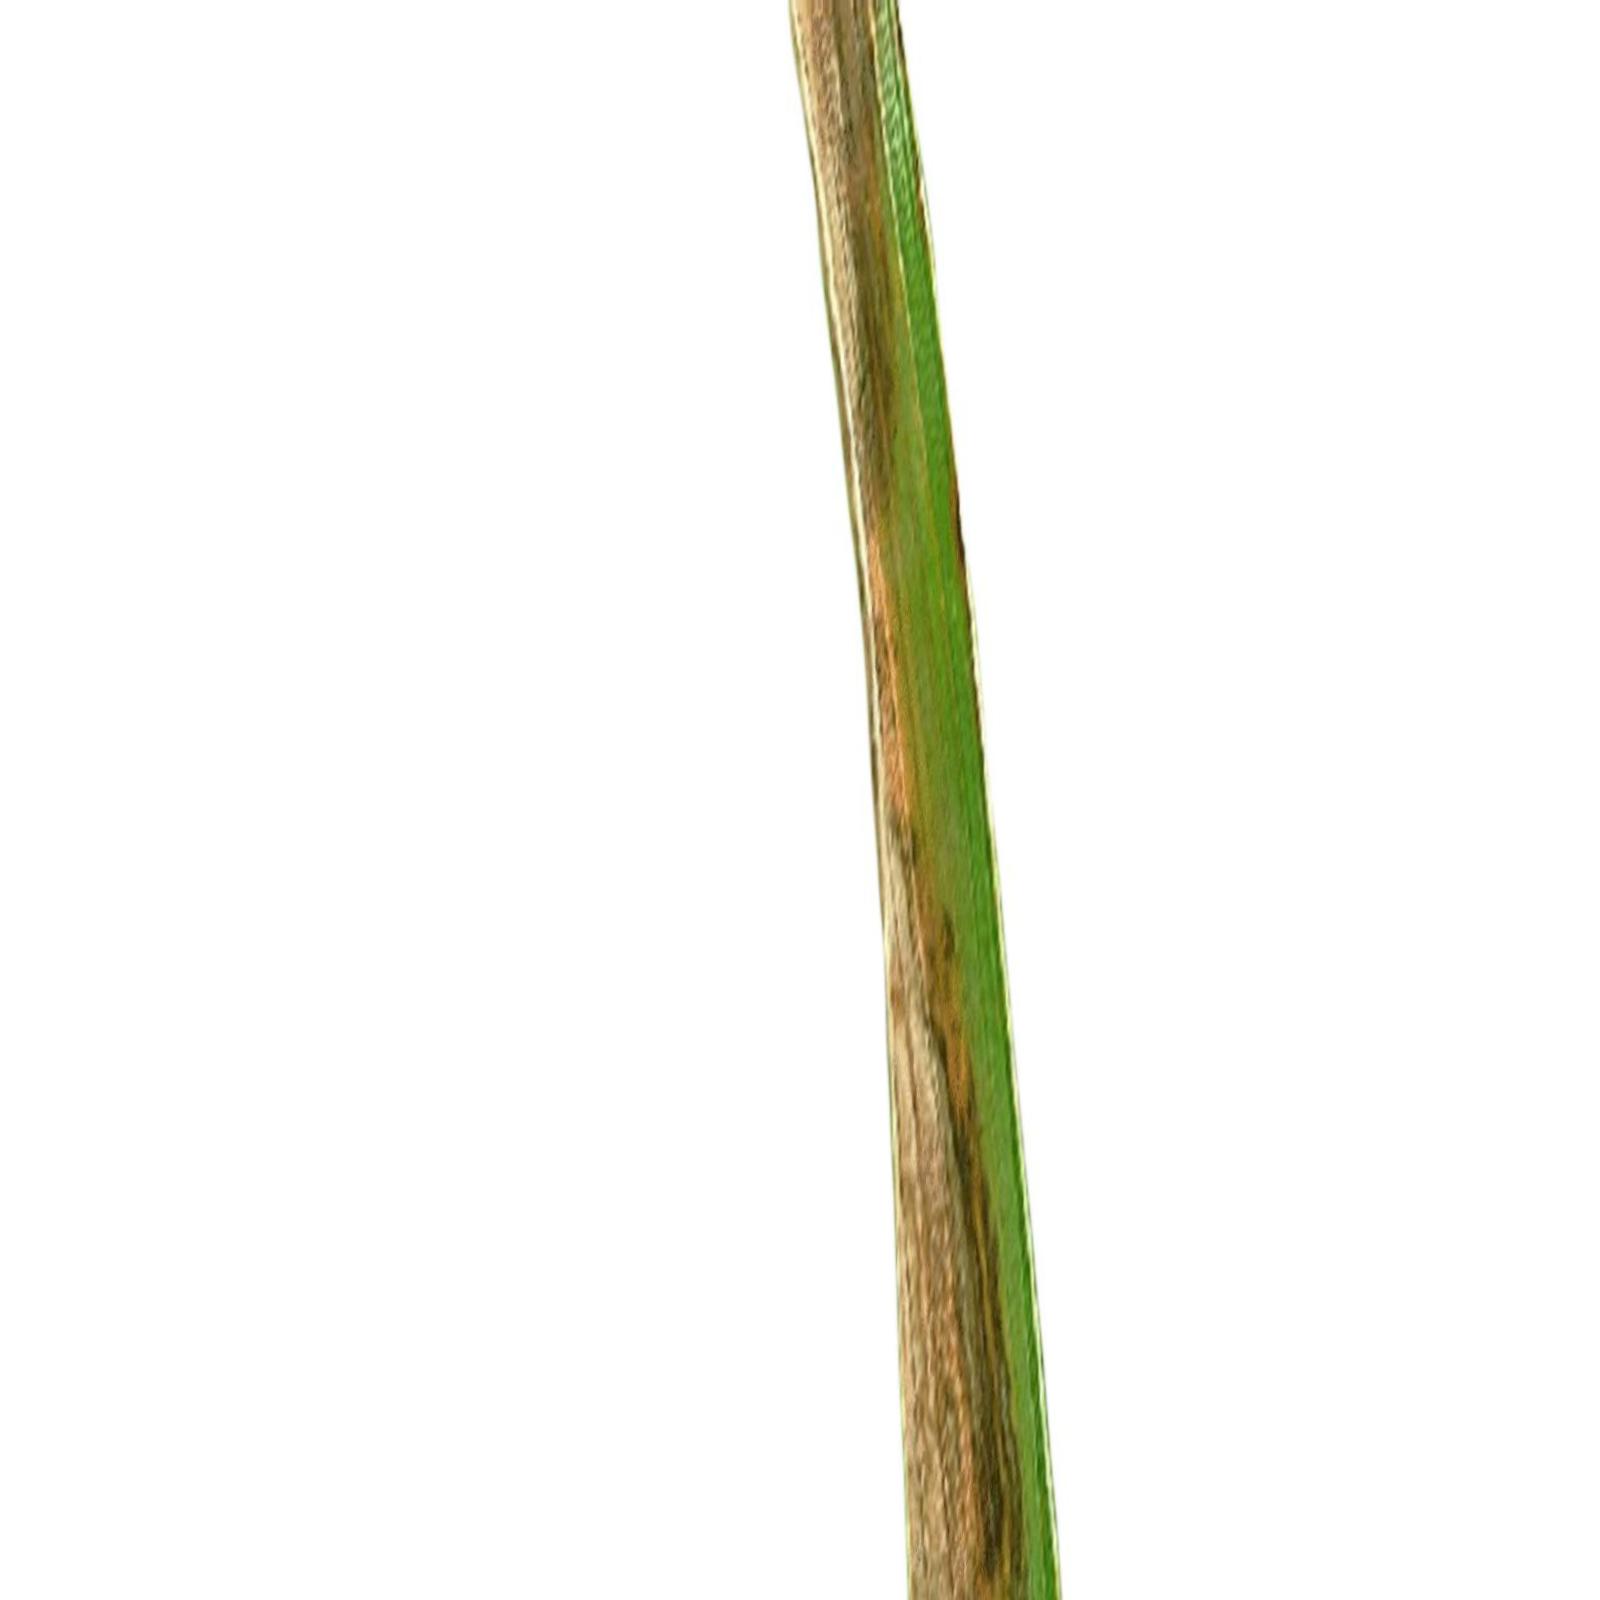
Nhãn: Bệnh Cháy lá ( Leaf scald )